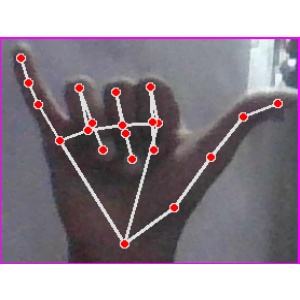
अक्षर: य